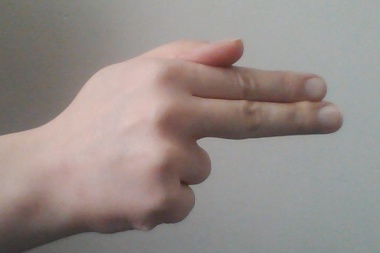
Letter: ghain